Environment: real
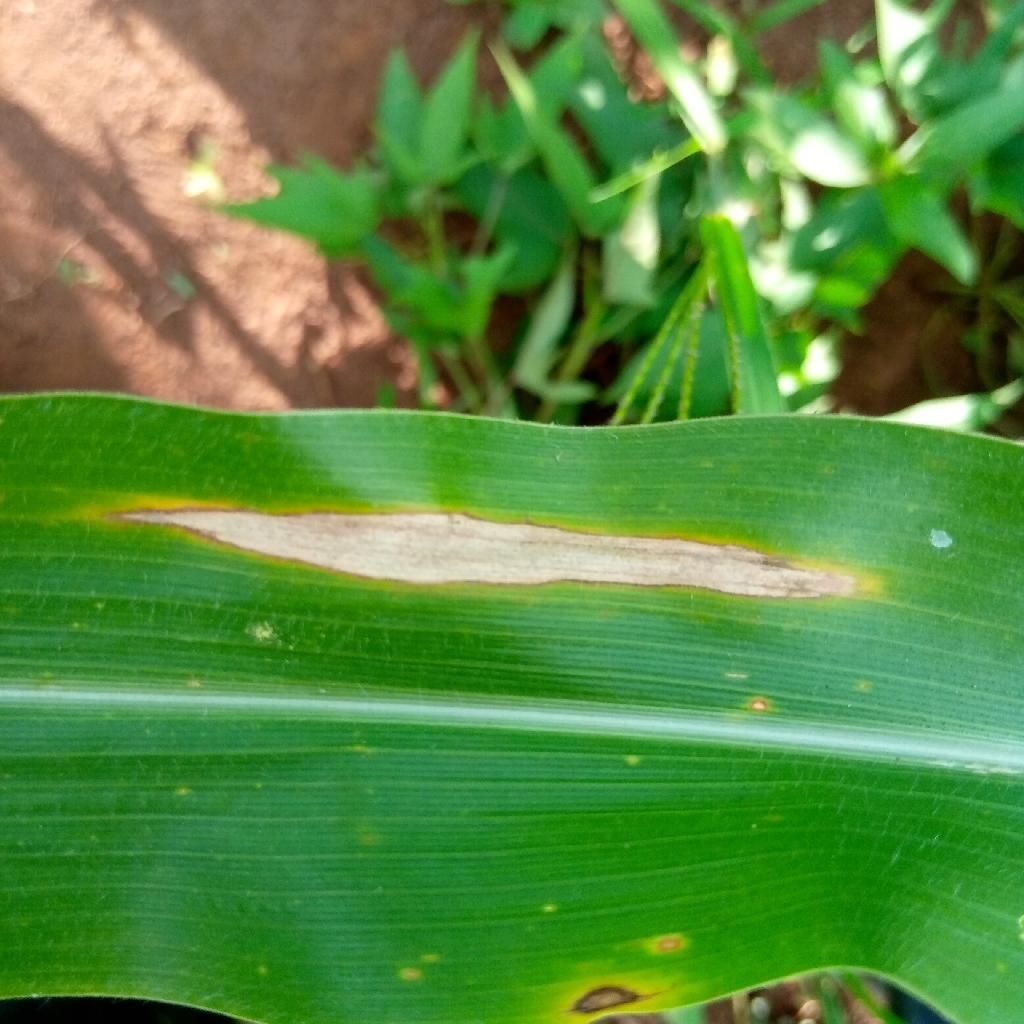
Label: northern_corn_leaf_blight